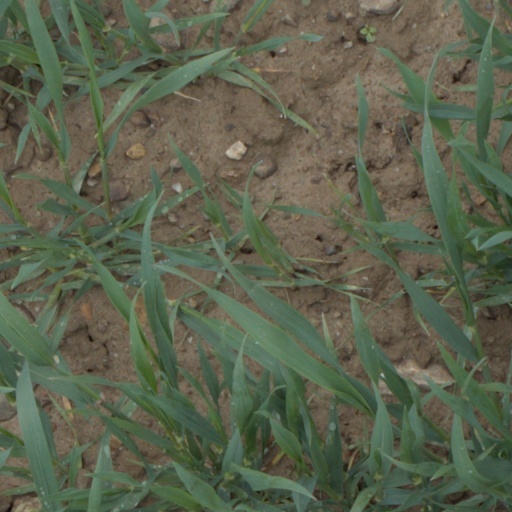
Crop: wheat